Worthen Arena

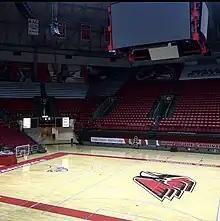
The interior of Worthen Arena

In 2015, a new Daktronics six-panel video board was installed above center court, as well as new scoreboards in the corners of the court. The upgrades were capped off with an upgraded court.